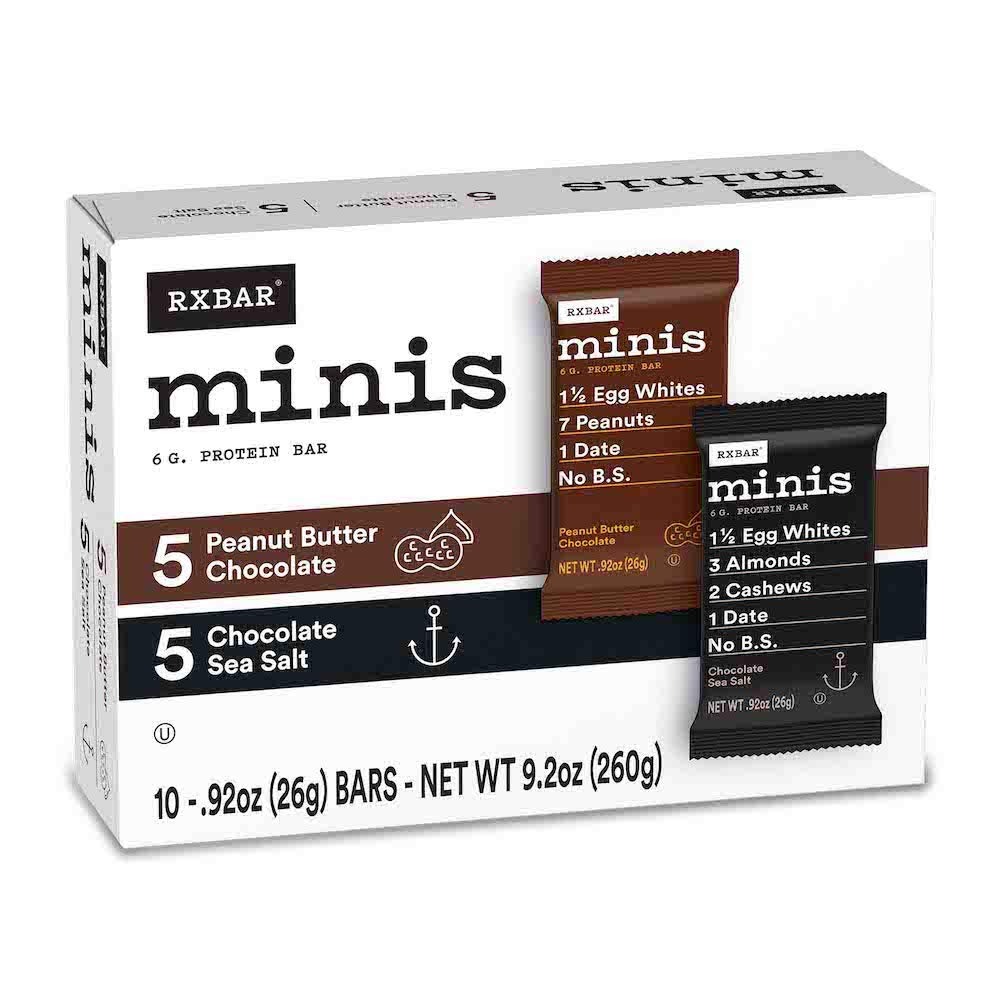
Item Name: RXBAR RXBAR Minis Chocolate Sea Salt and Peanut Butter Chocolate, 10 Count
Bullet Point 1: Anytime high protein snack: It’s always the perfect time for a wholesome snack. That’s why we suggest trying this Real food Protein Bar for breakfast time, lunch time, or as a pre or post workout snack.
Bullet Point 2: Gluten Free and guilt free snack: paleo, Check. Whole30, Check. Guilt and gluten- free, double Check. Rxbars are the perfect protein bar for any healthy lifestyle. Check out Rx nut butter for a Keto snack option.
Bullet Point 3: On-the-go protein packed fuel: RXBARs are great for the office, on-the-go snacks, or just a wholesome treat. Grab one bar for a protein-packed pre or post workout snack and get the energy you need.
Bullet Point 4: The RXBAR Minis variety Pack includes 20 Blueberry Minis and 20 coconut Chocolate Minis
Bullet Point 5: RXBAR Minis: at half the size of our standard protein bars, these pint-sized powerhouses pack in 6g of protein, but with only 100-110 calories per bar. They might be cute and small, but we couldn't call them puny.
Value: 9.2
Unit: Ounce

Price: 9.59